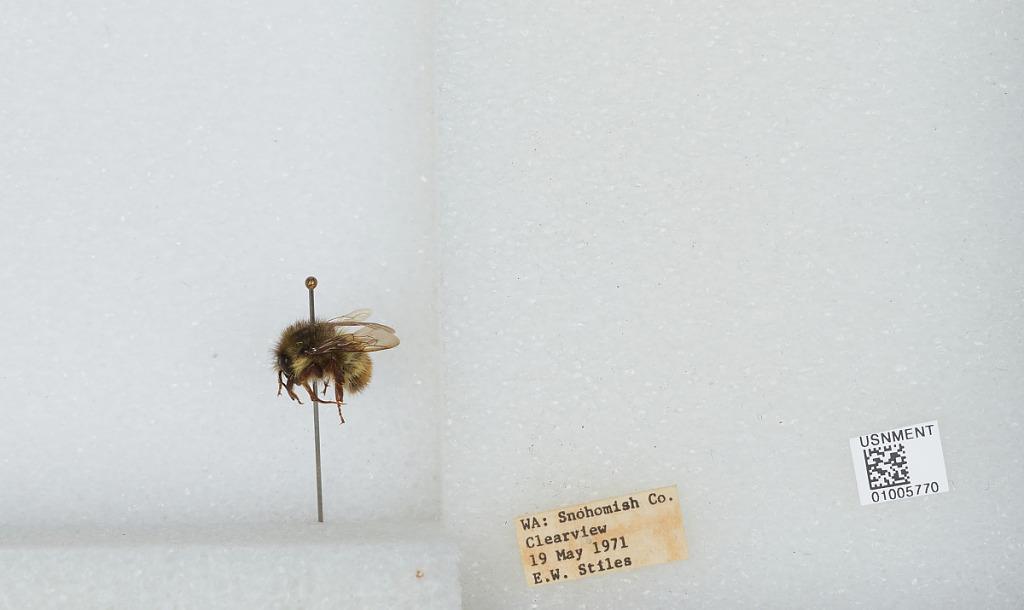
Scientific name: Bombus (Pyrobombus) flavifrons Cresson
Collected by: E. Stiles
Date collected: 1971-5-19
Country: United States
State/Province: Washington
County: Snohomish
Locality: Clearview
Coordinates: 47.8292, -122.145